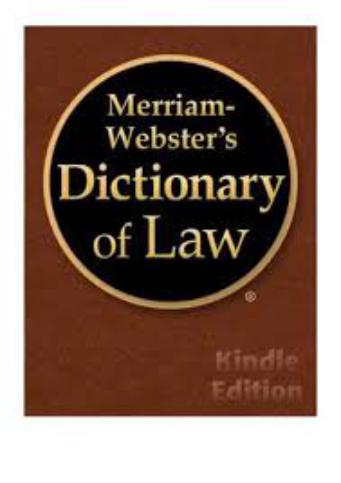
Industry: Others